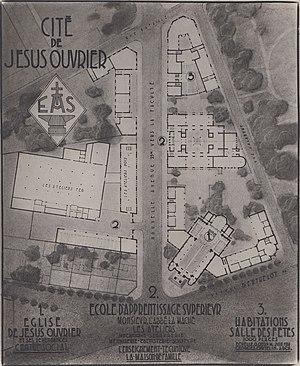
Cité de Jesus ouvrier
L’École La Mache est un établissement de formation privé situé dans le 8ᵉ arrondissement de Lyon. Fondée par le père La Mache en 1920, sa principale mission est de former des cadres intermédiaires pour le secteur industriel.